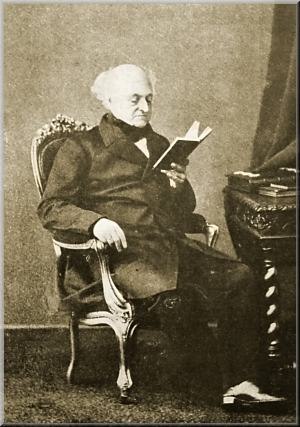
Désiré Beaulieu
Marie Désiré Martin Beaulieu var en fransk musiker.